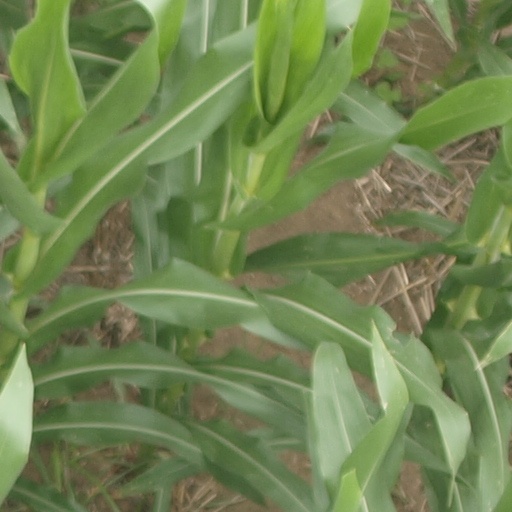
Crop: maize; corn